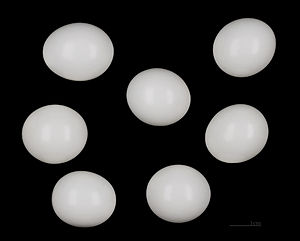
Isfugl / Adfærd
Alcedo atthis
Isfuglen er en sjælden dansk ynglefugl der tilhører skrigefuglene.